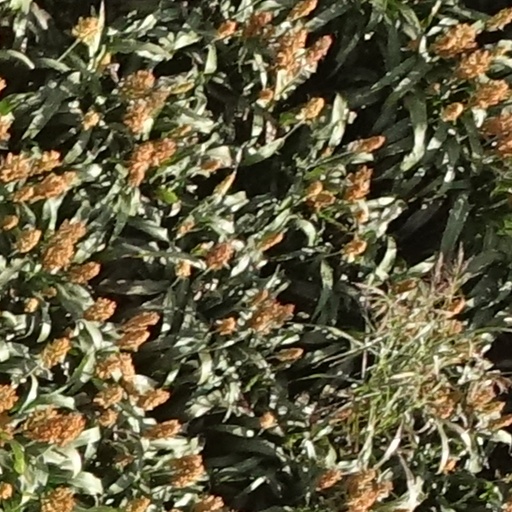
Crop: sorghum